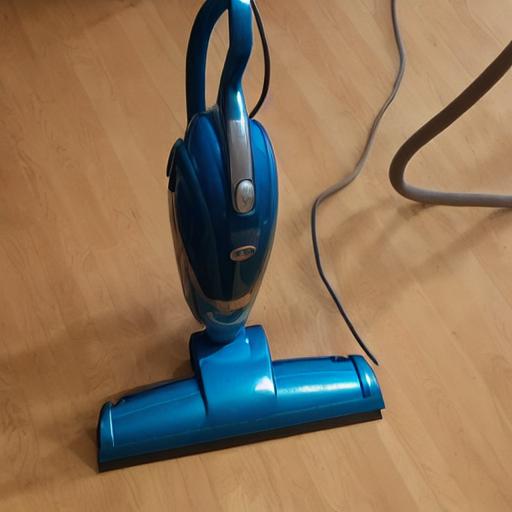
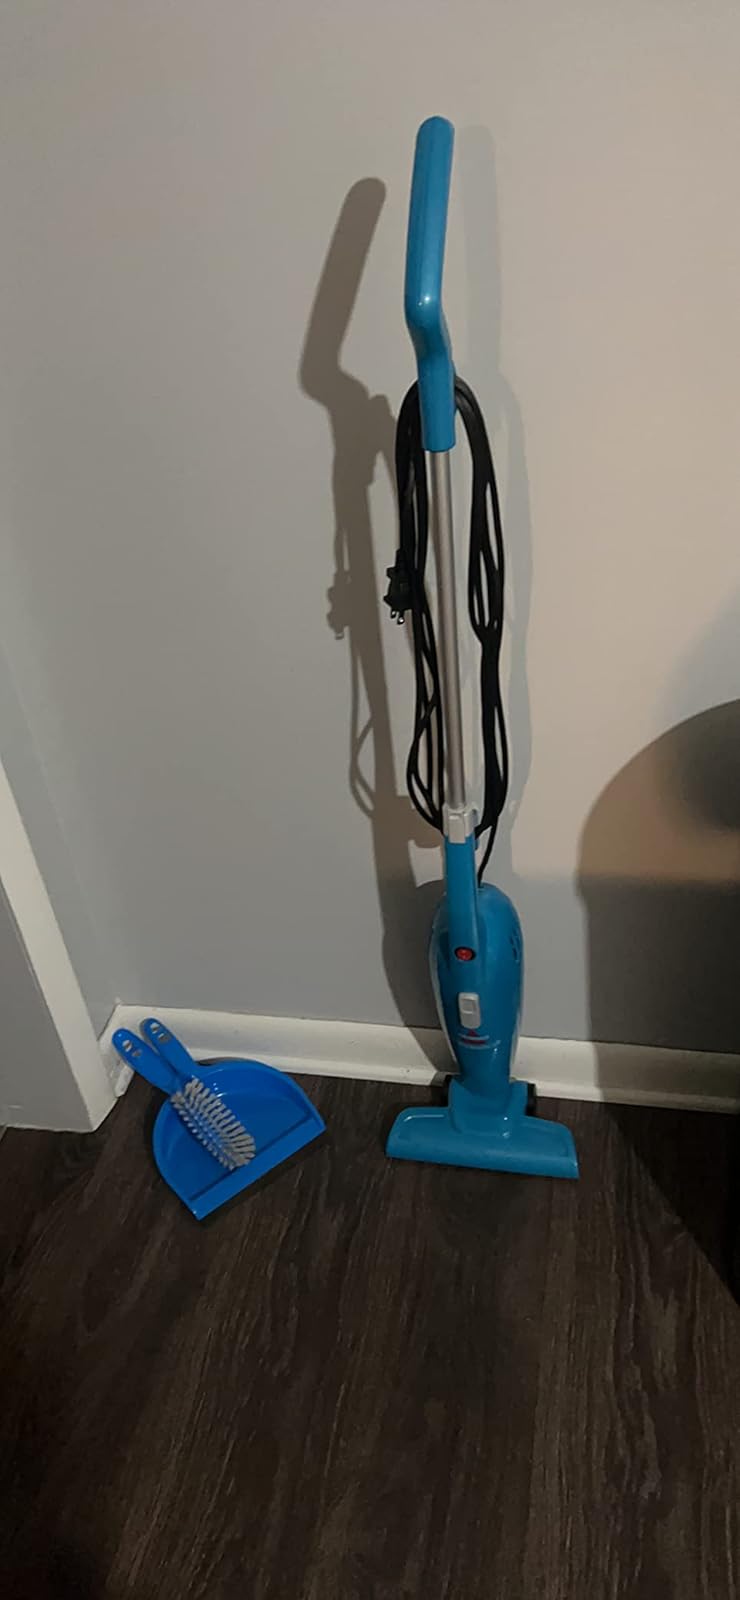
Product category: items_vacuum
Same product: no